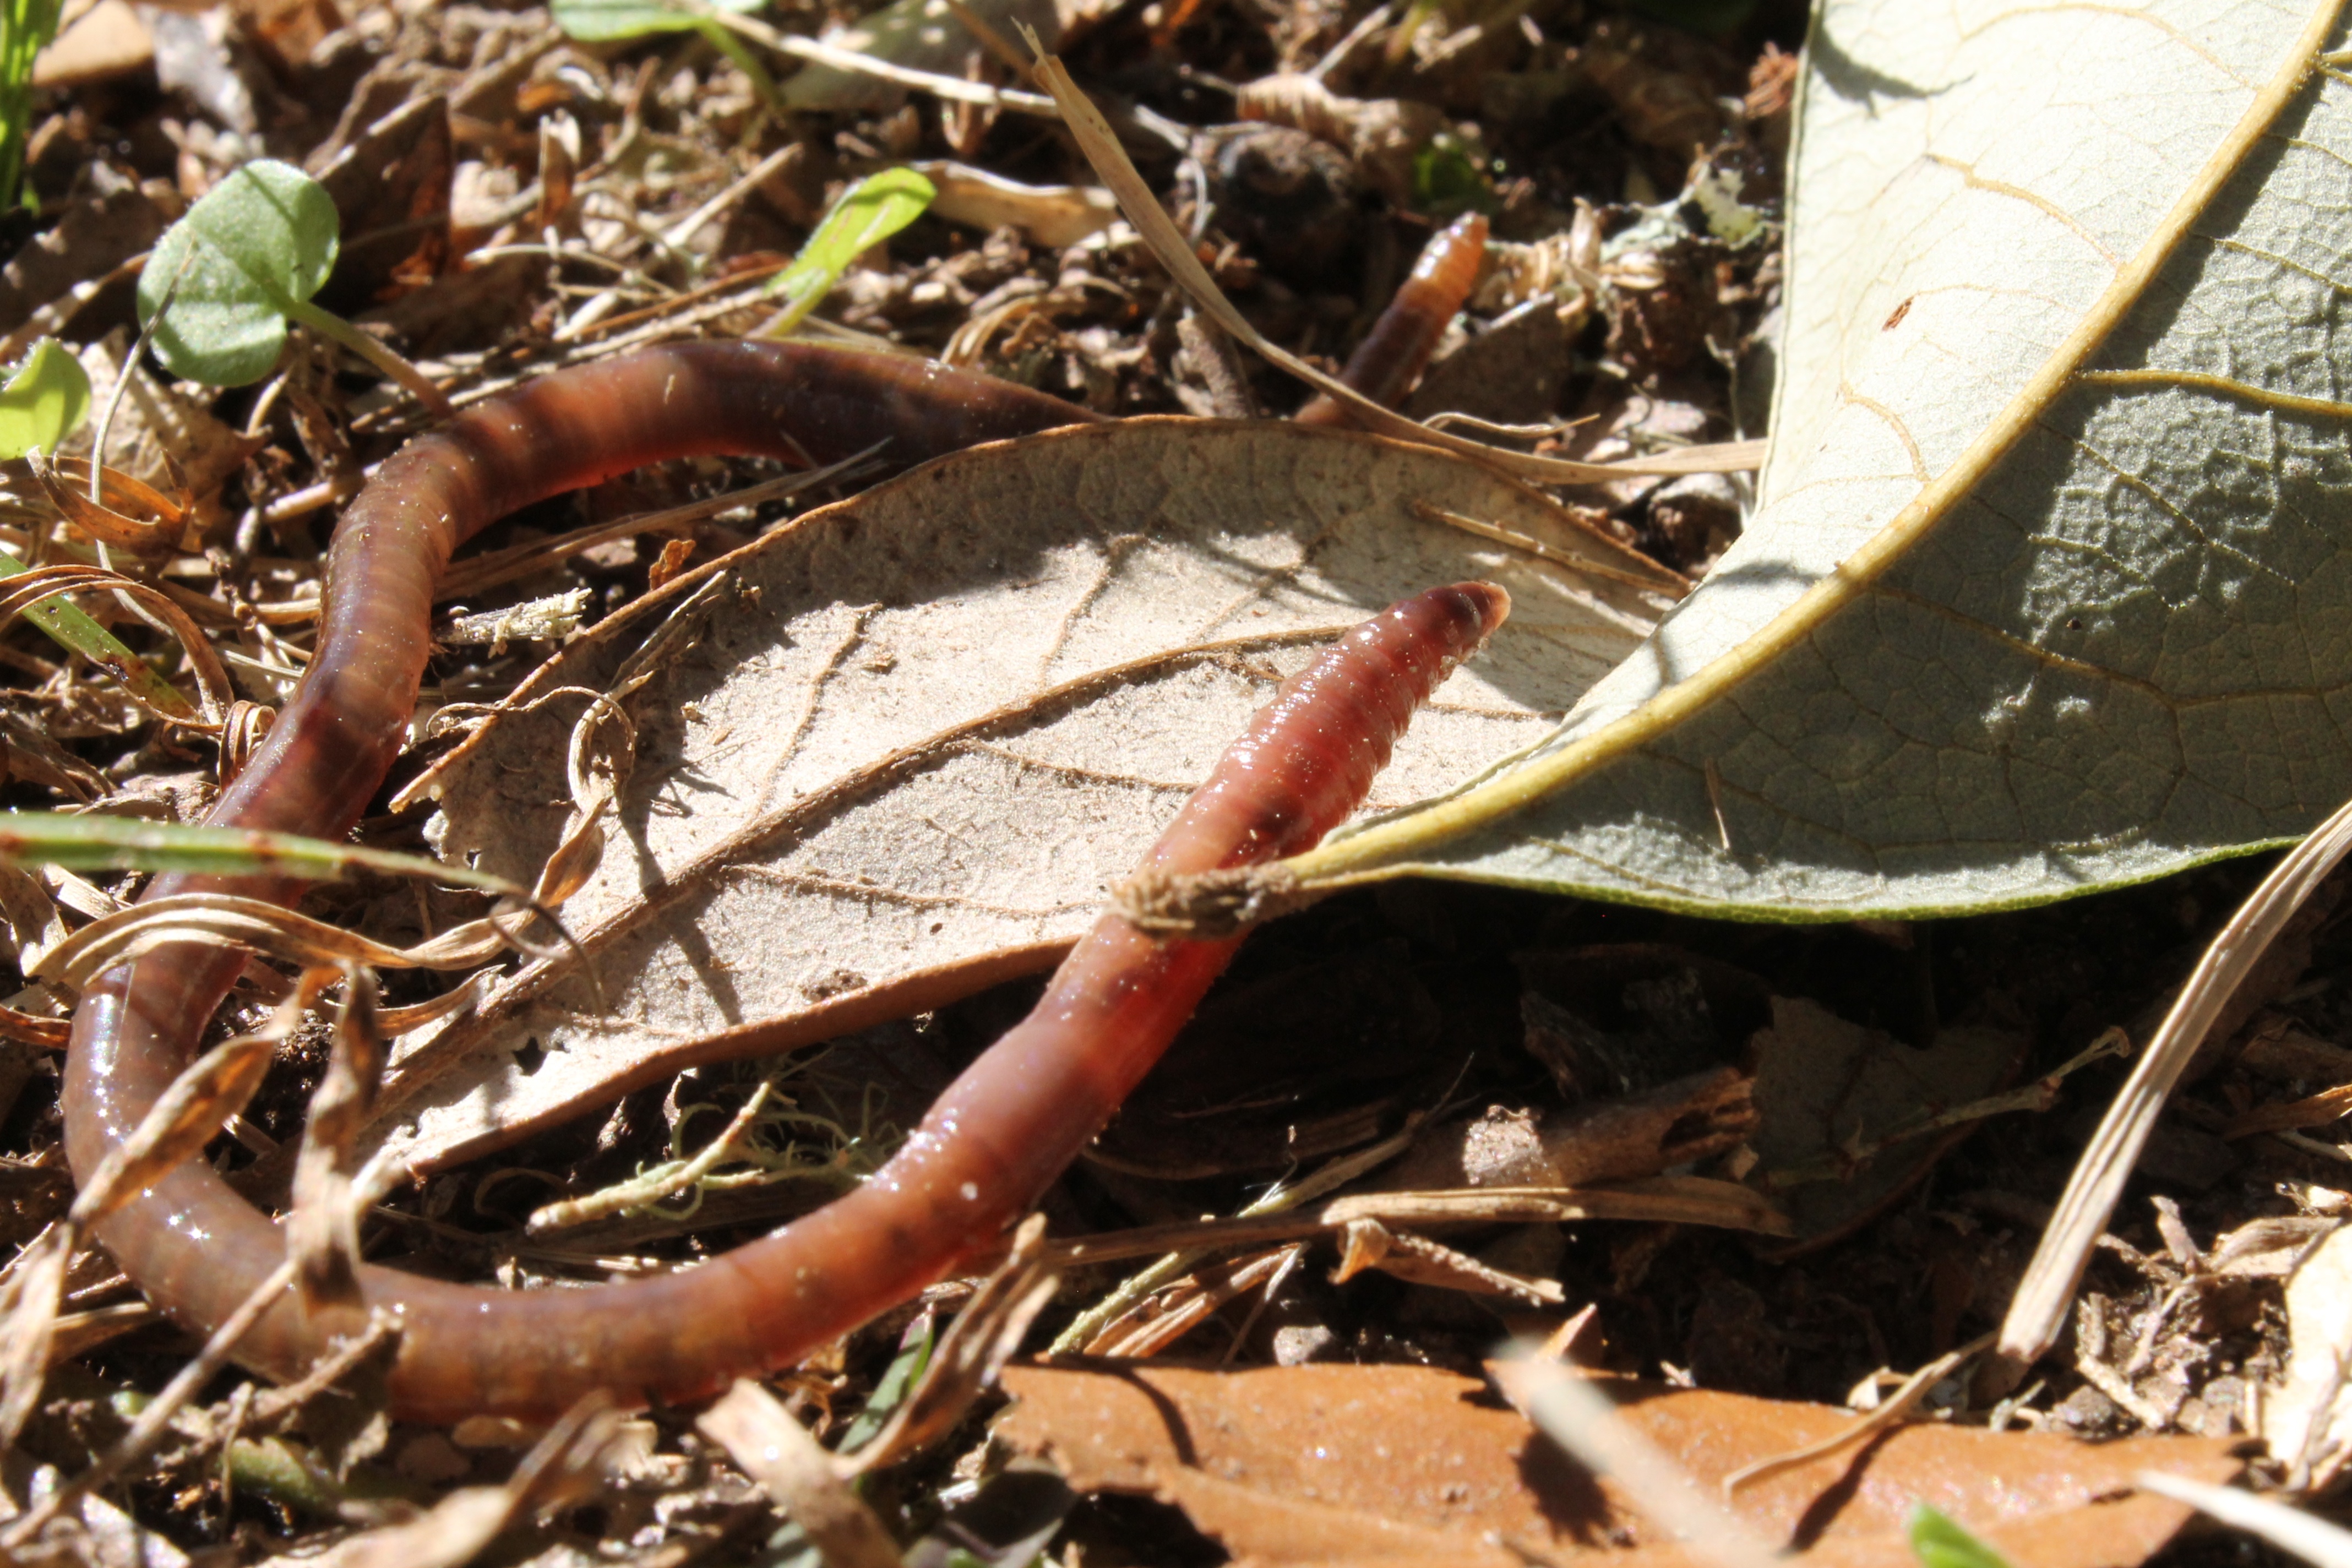
leaf, wildlife, soil, fauna